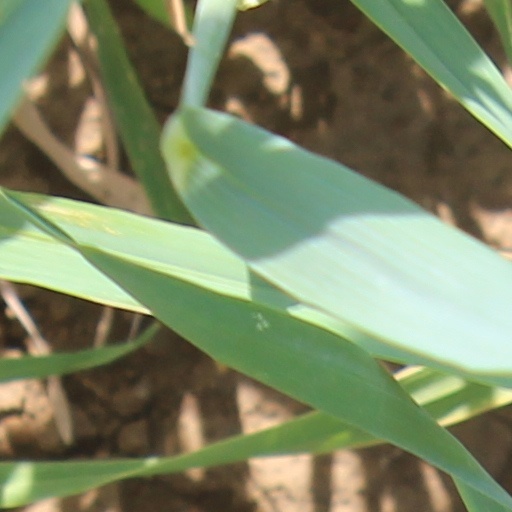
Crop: wheat